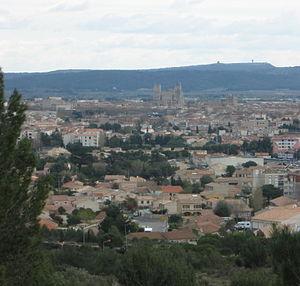
Vue de Narbonne (Aude, France).